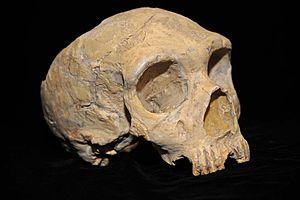
La carrière de Forbes est située sur la face nord du Rocher de Gibraltar dans la réserve naturelle d’Upper Rock qui fait partie du territoire britannique d'outre-mer de Gibraltar. Cette carrière a été exploitée pendant le XIXᵉ siècle pour fournir des pierres servant à renforcer les installations militaires de la forteresse. L'exploitation du calcaire a recoupé une grotte au sein de laquelle Edmund Flint a mis au jour le crâne d'une néandertalienne adulte en 1848. Historiquement, il s'agit de la deuxième découverte d'ossements fossiles pour cette espèce éteinte et elle a donc été réalisée antérieurement à la description scientifique d'Homo neanderthalensis.
L'histoire de Gibraltar remonte à la Préhistoire : l'un des premiers crânes d'homme de Néandertal est découvert sur le rocher de Gibraltar en 1848. Les Phéniciens y fondent une colonie vers 950 av. J.-C., suivis par les Carthaginois, puis par les Romains.
Cette liste de fossiles d'hominidés présente un certain nombre de fossiles d'hominines selon un classement chronologique. Il existe des milliers de fossiles, dont beaucoup sont fragmentaires et ne consistent qu'en de simples dents ou fragments d'os isolés. Cette liste ne se veut pas exhaustive, mais présente les principaux spécimens découverts. La plupart de ces fossiles se situent sur des branches ou des rameaux distincts de la branche hypothétique menant à Homo sapiens.